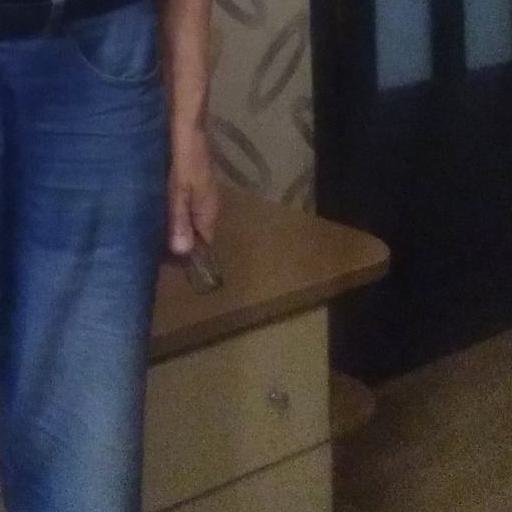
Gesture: no_gesture